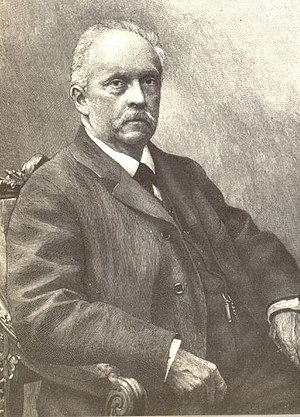
Hermann von Helmholtz
Hermann Ludwig Ferdinand von Helmholtz var en tysk læge og fysiker. Han viede sit liv til videnskaben, og hans forskning strakte sig fra områder som solsystemets oprindelse til energibesparelse og elektromagnetisme.